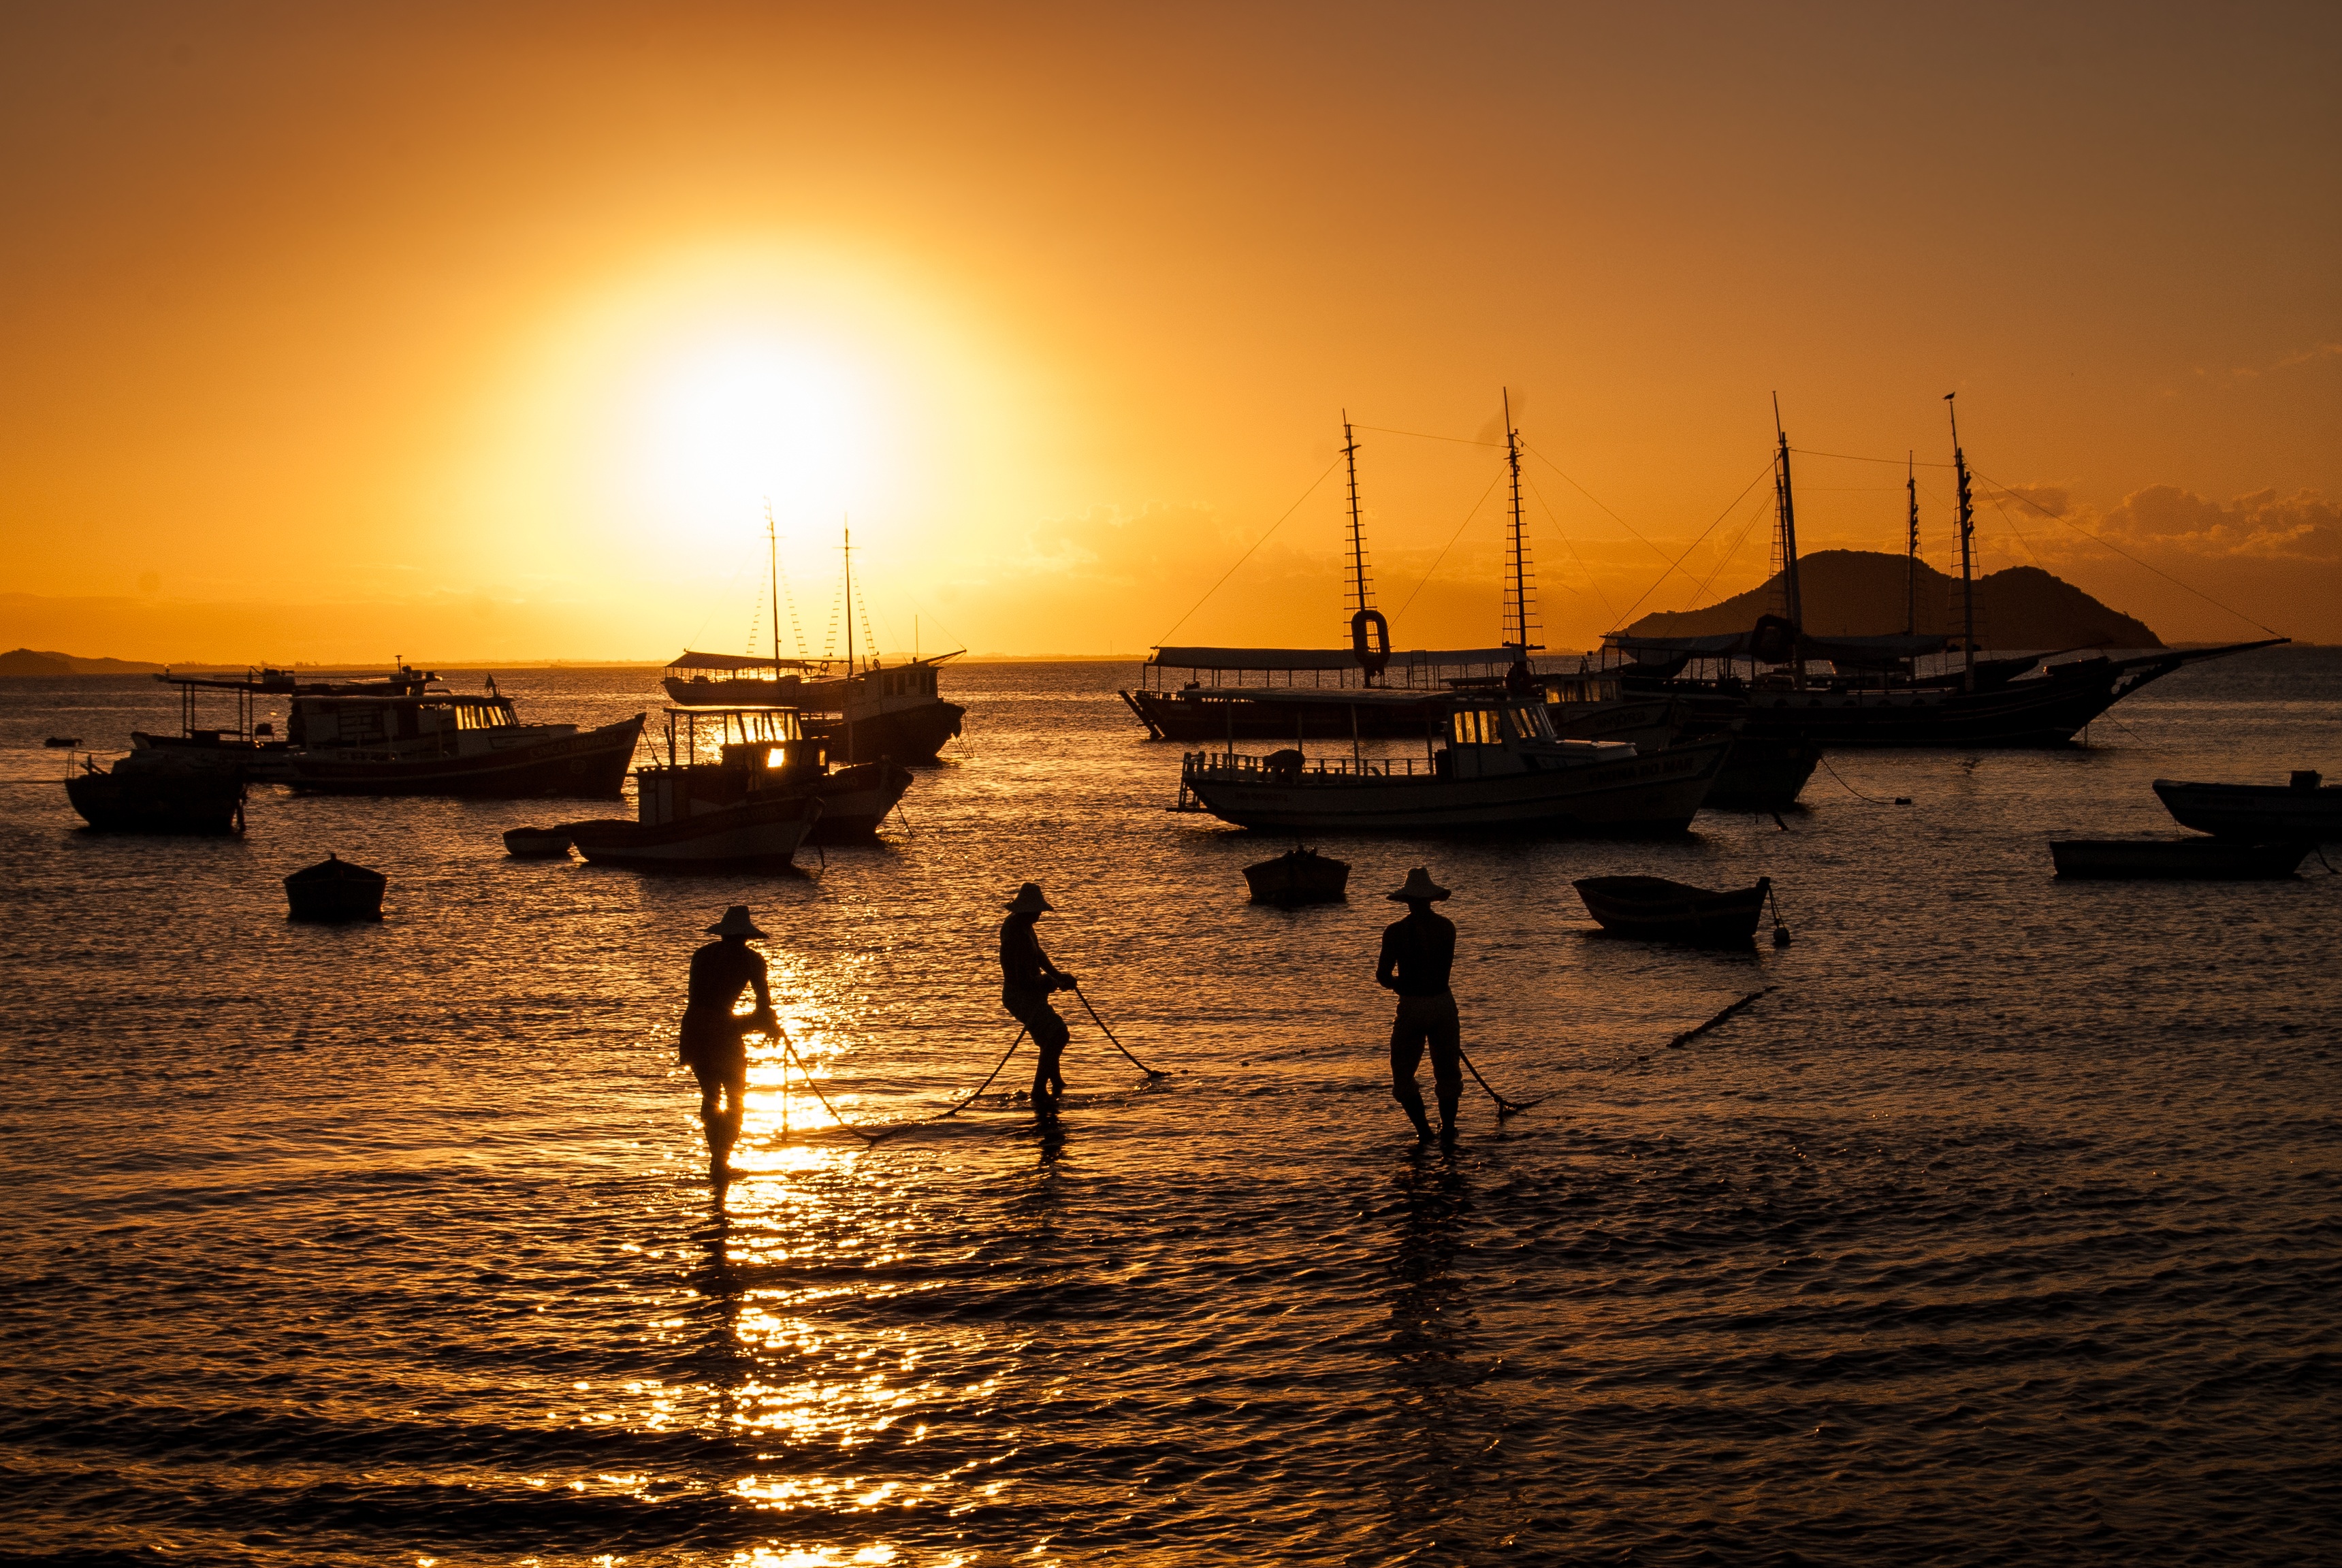
beach, sea, coast, ocean, horizon, silhouette, sun, sunrise, sunset, sunlight, morning, shore, wave, dawn, dusk, evening, reflection, vehicle, bay, fisher, brasil, brazil, afterglow